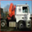
Label: truck